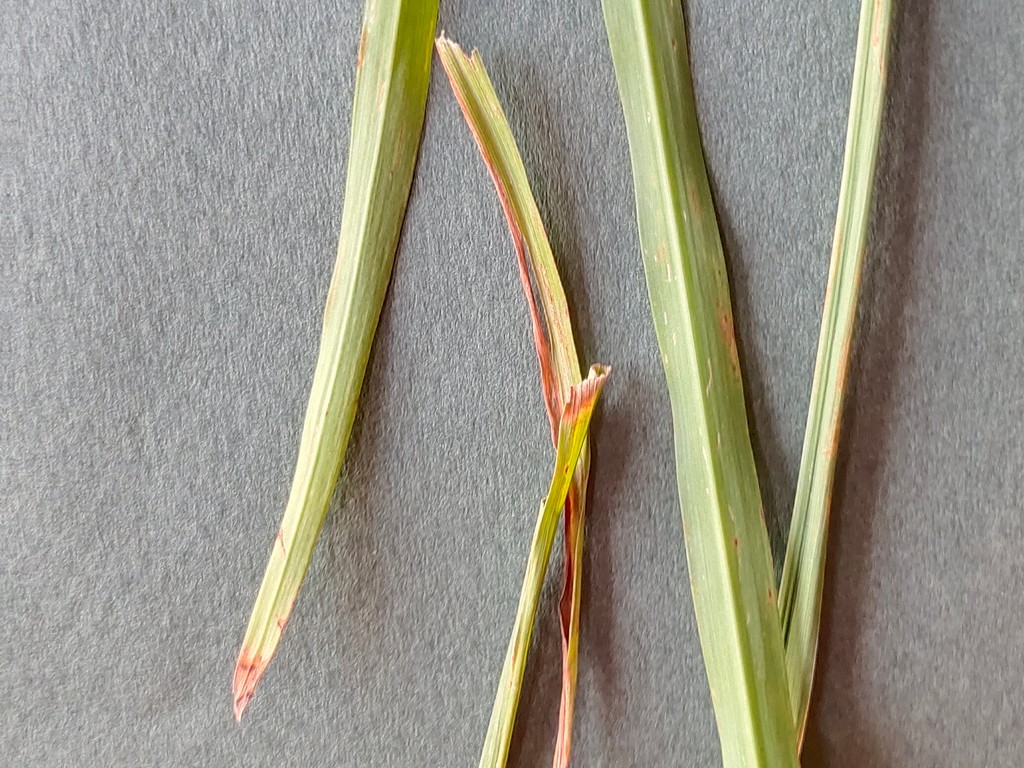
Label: Unhealthy